Great Britain Bandy Association

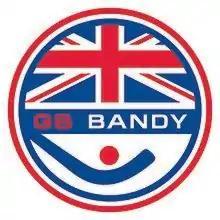
The logo of the Great Britain Bandy Association.

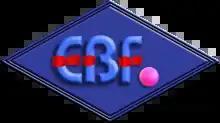
The logo of the England Bandy Federation.

The Great Britain Bandy Association (GBBA) is the governing body of the sport of bandy in the United Kingdom. It is based in The Fens part of Cambridgeshire, East Anglia. Formerly, the federation was named Bandy Federation of England. After some years with less activity, the federation was restarted and given the name England Bandy Federation in January 2017. In September 2017 the present name was adopted, as the federation widened its scope to all of the UK.